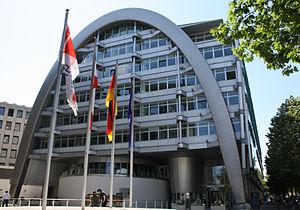
La Börse Berlin est un marché financier régional allemand, distinct de la grande Deutsche Börse qui domine la finance germanique.